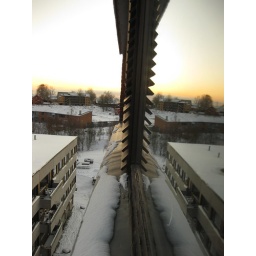
Taken during one of the three o'clock sunsets down the wall of my building in Kringsja.